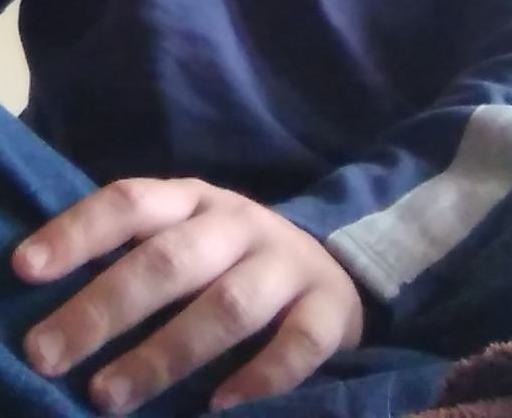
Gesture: no_gesture